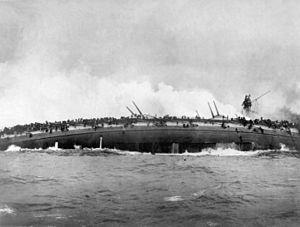
Le SMS Blücher est un croiseur cuirassé construit pour la Kaiserliche Marine. Il porte le nom du maréchal prussien von Blücher.
La notion de munition immergée désigne les situations où des munitions ont été perdues ou volontairement jetées dans les eaux marines, douces ou saumâtres, parfois continentales ou souterraines.
La bataille du Dogger Bank est une bataille navale de la Première Guerre mondiale. Elle opposa le 24 janvier 1915 les navires de la Royal Navy britannique à la marine impériale allemande.
Le croiseur de bataille est un type de navire de guerre apparu au début du XXᵉ siècle. Ses caractéristiques sont semblables à celles du cuirassé pour le déplacement, le calibre de l'artillerie principale, l'effectif de l'équipage, le rayon d'action, mais sa vitesse est nettement supérieure, dépassant aussi celle des plus grands croiseurs de l'époque, grâce à des dimensions de coque et un appareil propulsif plus puissant. Ce poids supplémentaire est compensé, sur les navires de conception britannique, par un blindage plus léger, et cette moindre protection constitue la principale restriction à l'emploi de ce type de navire ainsi que le montrent les principaux combats auxquels ils participent pendant la Première Guerre mondiale.